Monaco Grand Prix

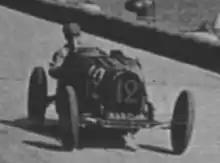
William Grover-Williams driving a Bugatti Type 35B at the 1929 Monaco Grand Prix

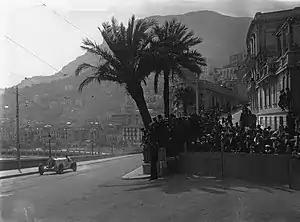
1929 Monaco Grand Prix

Like many European races, the Monaco Grand Prix predates the current World Championship. The principality's first Grand Prix was organised in 1929 by Antony Noghès, under the auspices of Prince Louis II, through the Automobile Club de Monaco (ACM), of which he was president. The ACM organised the Rallye Automobile Monte Carlo, and in 1928 applied to the "Association Internationale des Automobiles Clubs Reconnus" (AIACR), the international governing body of motorsport, to be upgraded from a regional French club to full national status. Their application was refused due to the lack of a major motorsport event held wholly within Monaco's boundaries. The rally could not be considered, as it mostly used the roads of other European countries.